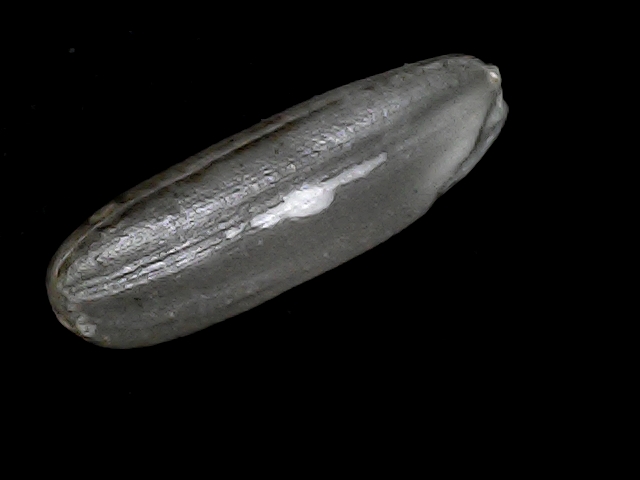
Rice variety: BD49